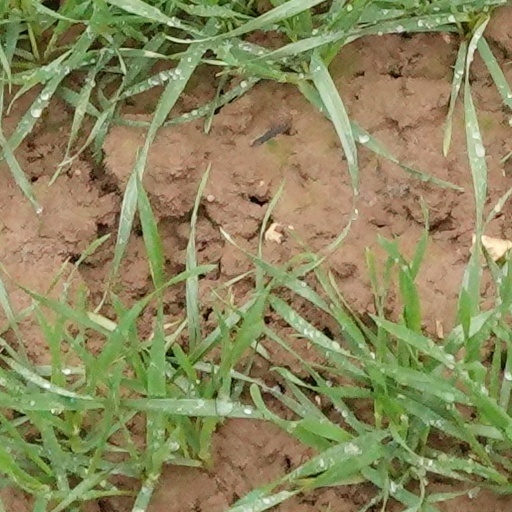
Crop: wheat